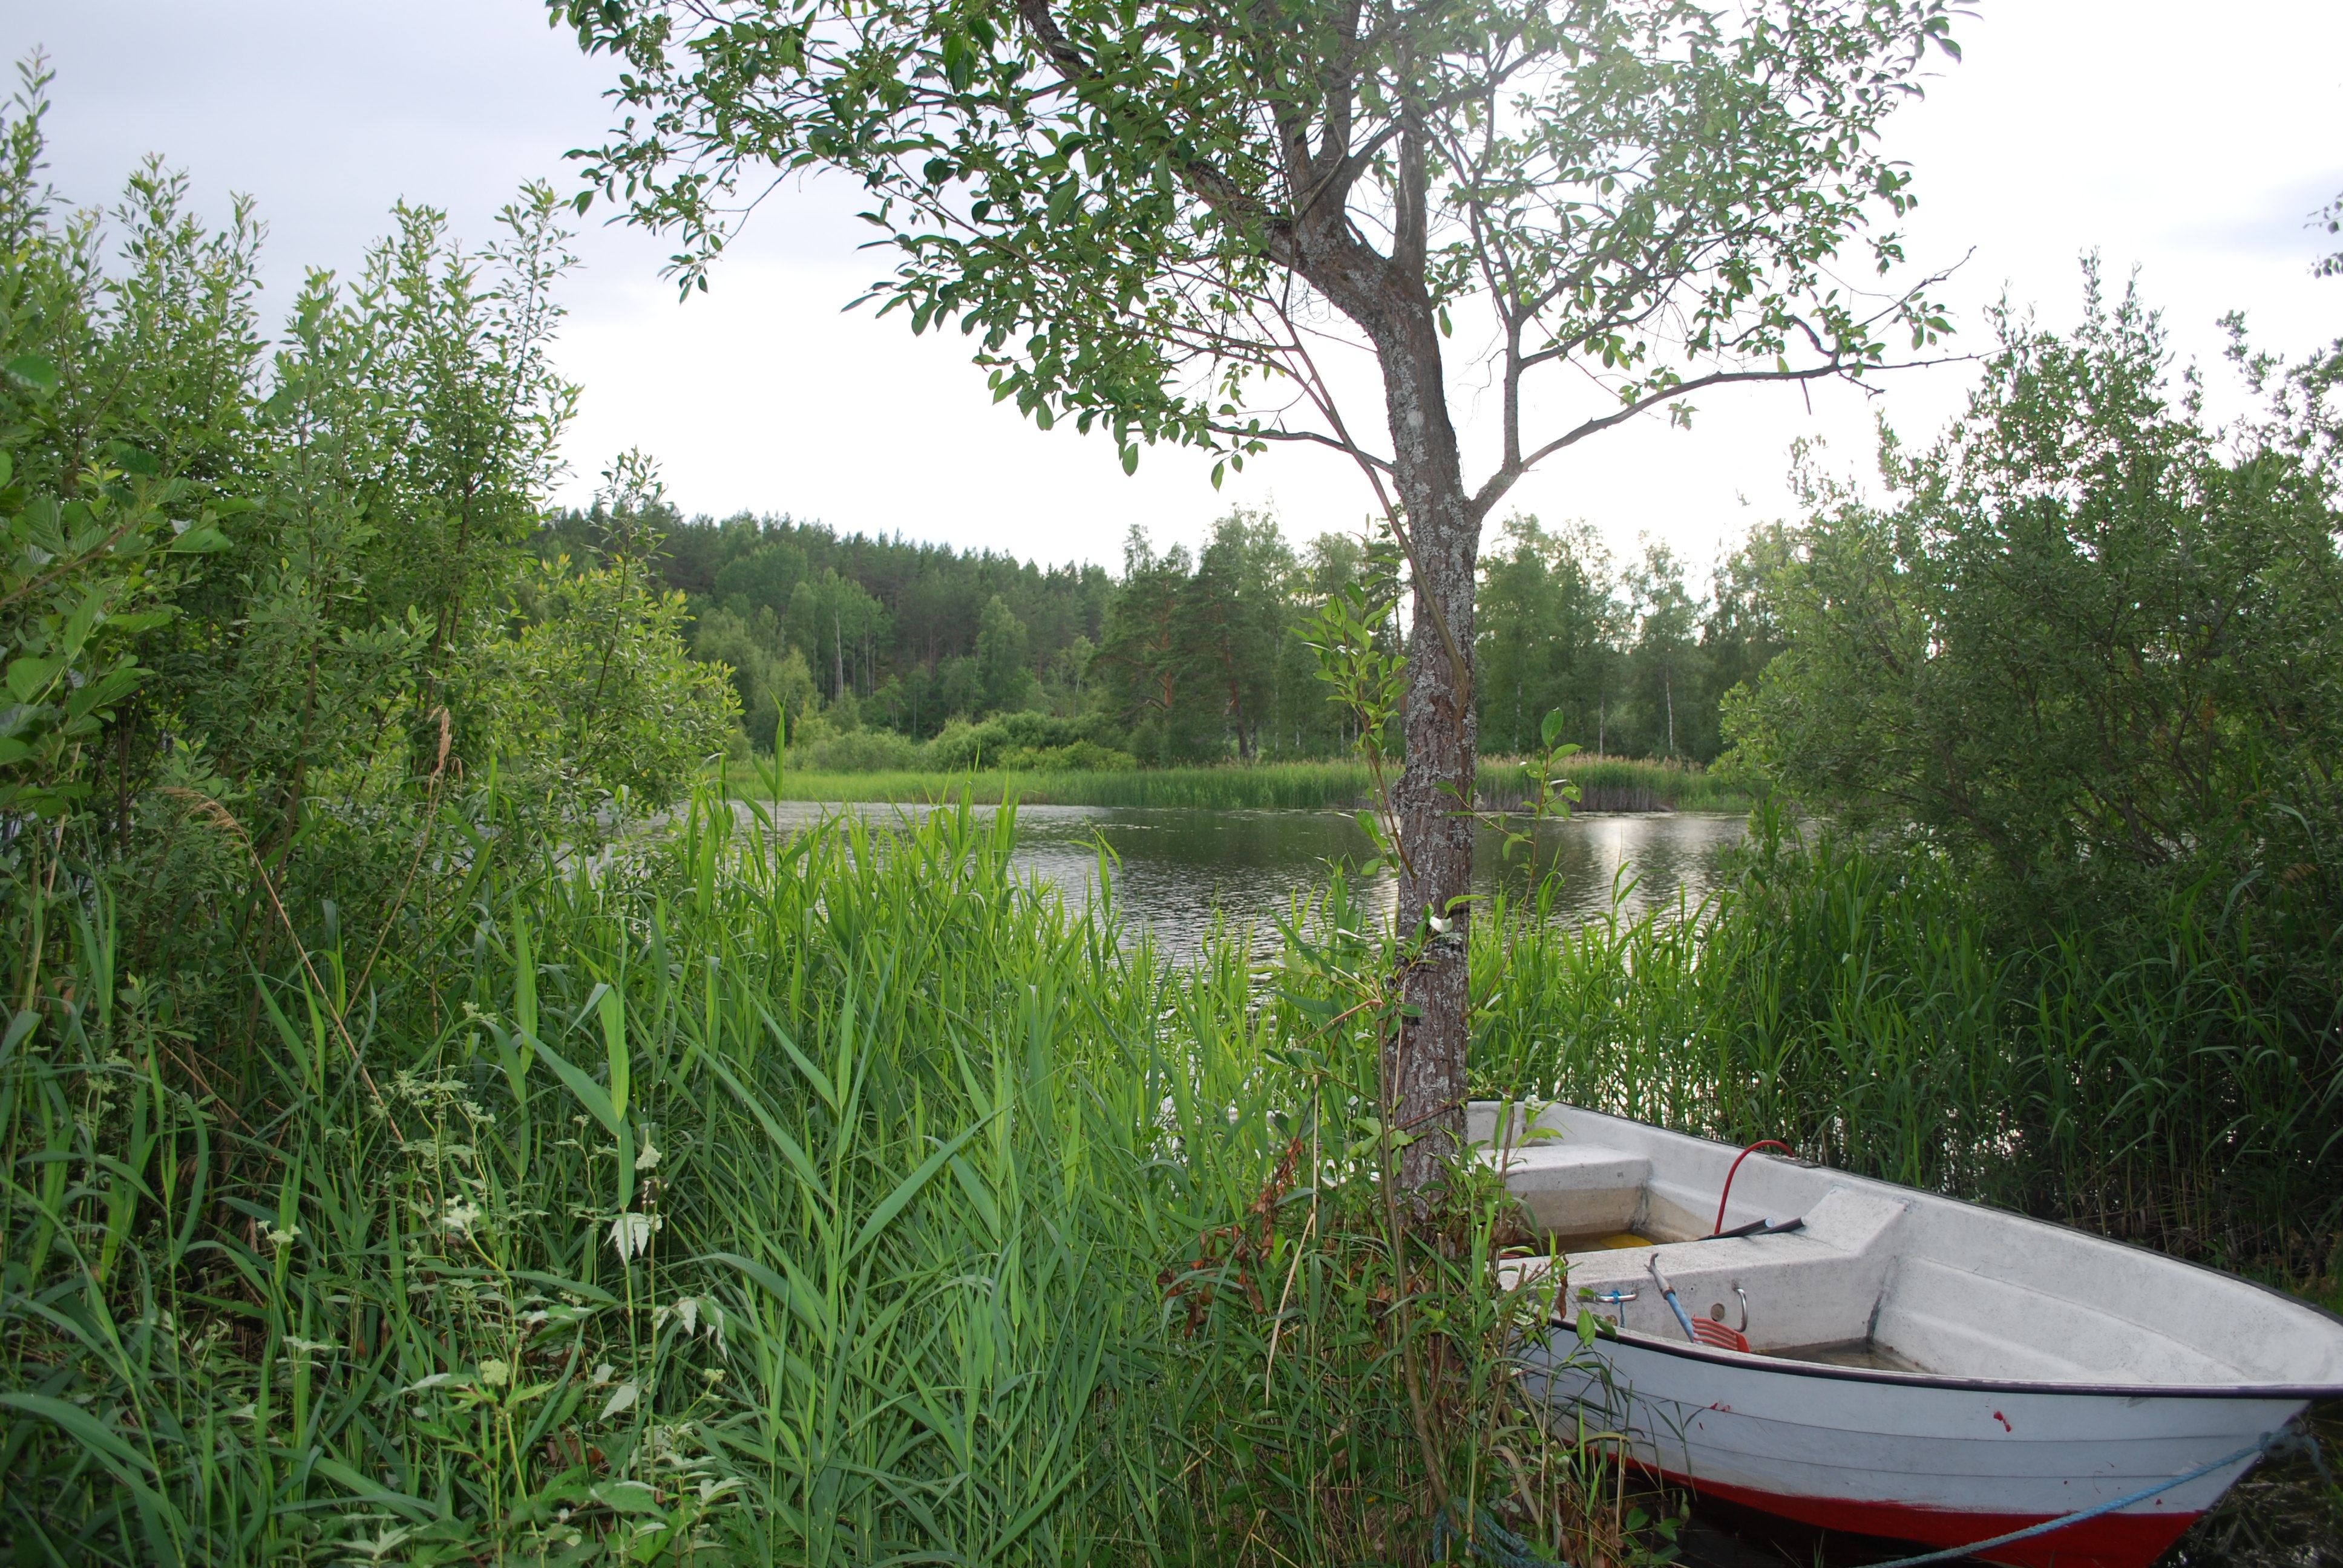
water, nature, boat, lake, summer, pond, waterway, sweden, wetland, habitat, views, ecosystem, mirroring, beautifully, fish pond, natural environment, bayou, bathing area